CAF Rocky Mountain Wing Museum

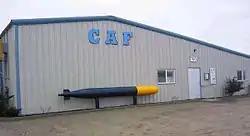

CAF Rocky Mountain Wing (RMW) Museum is one of 75 local detachments of the national Commemorative Air Force (CAF) non-profit aviation association dedicated to "Honoring American Military Aviation through Flight, Exhibit and Remembrance."